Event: Nepal Earthquake
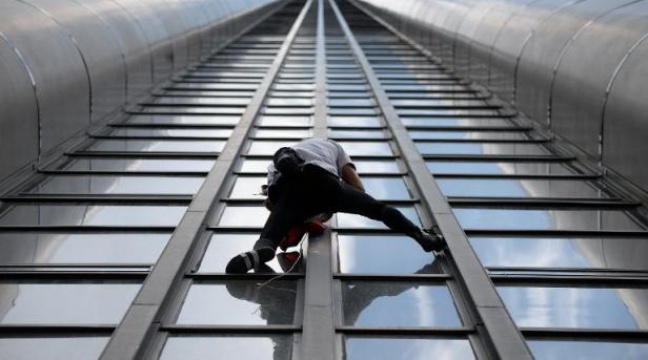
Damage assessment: no_damage